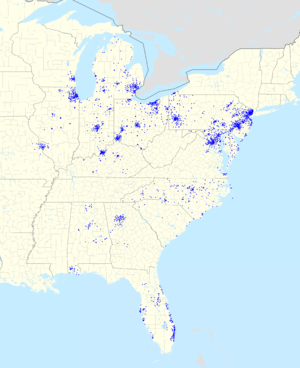
PNC Financial Services ou plus simplement PNC est une entreprise bancaire des États-Unis. PNC opère essentiellement dans la région des Grands Lacs et sur la Côte Est. Son siège social est situé à Pittsburgh. PNC exploite 6 000 distributeurs automatiques de billets et détient 2 600 agences. Elle détient environ 286 milliards d'actifs en 2009.